Farewell Herr Schwarz

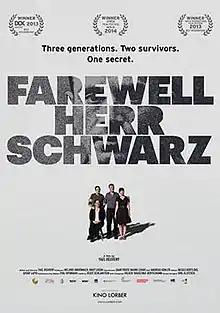
Onesheet for US release

Farewell Herr Schwarz ( (lit. 'snow from yesterday'), ("Farewell Peter Schwarz")) is a 2014 German–Israeli documentary film by Yael Reuveny, in her directorial debut. In it she attempts to answer for herself and her family why her great-uncle, a Holocaust survivor, chose to resettle in East Germany afterwards and start a family there, a life her family in Israel only learned about after his death in the late 1980s. In the process of talking to his family, her family, and visiting the home in Vilnius where her great-uncle and grandmother lived with their family before the war, Reuveny considers issues of forgiveness, reconciliation and the effect of the Holocaust on the third generation of survivors, from her own perspective as an Israeli expatriate in Germany.